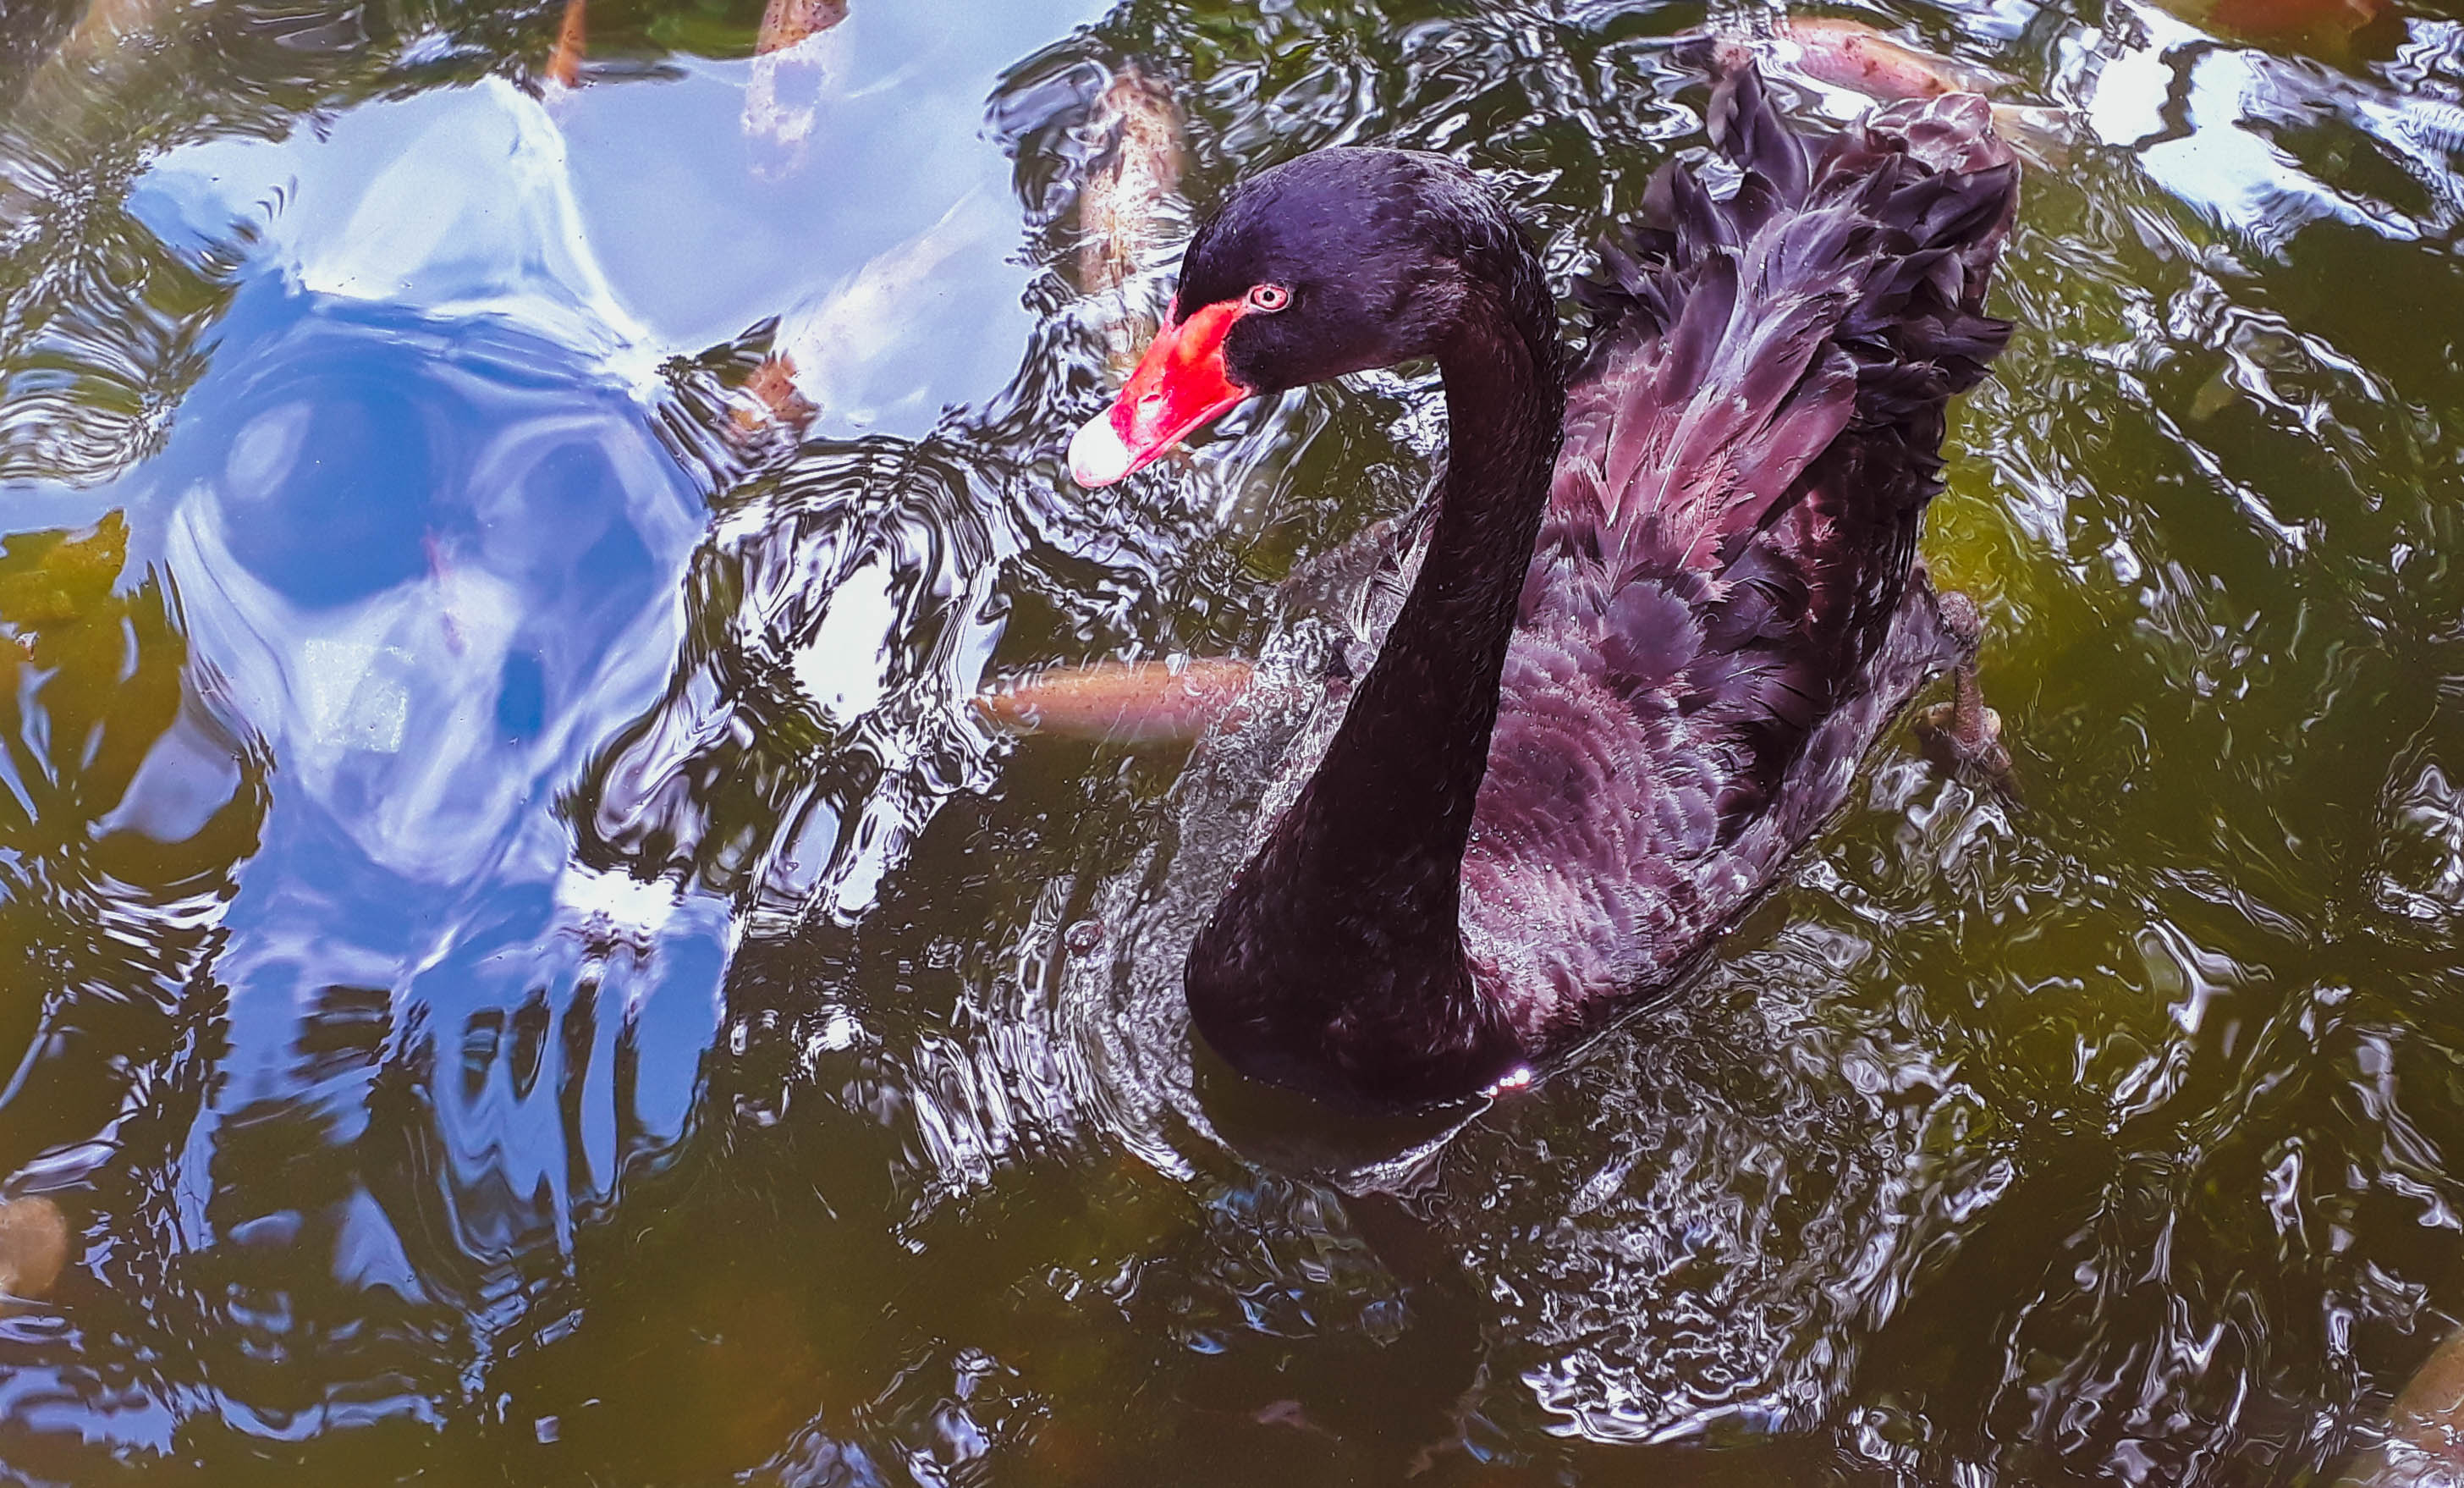
animals, water, bird, fauna, water bird, ducks geese and swans, beak, reflection, waterfowl, duck, pond, wildlife, tree, plant, black swan